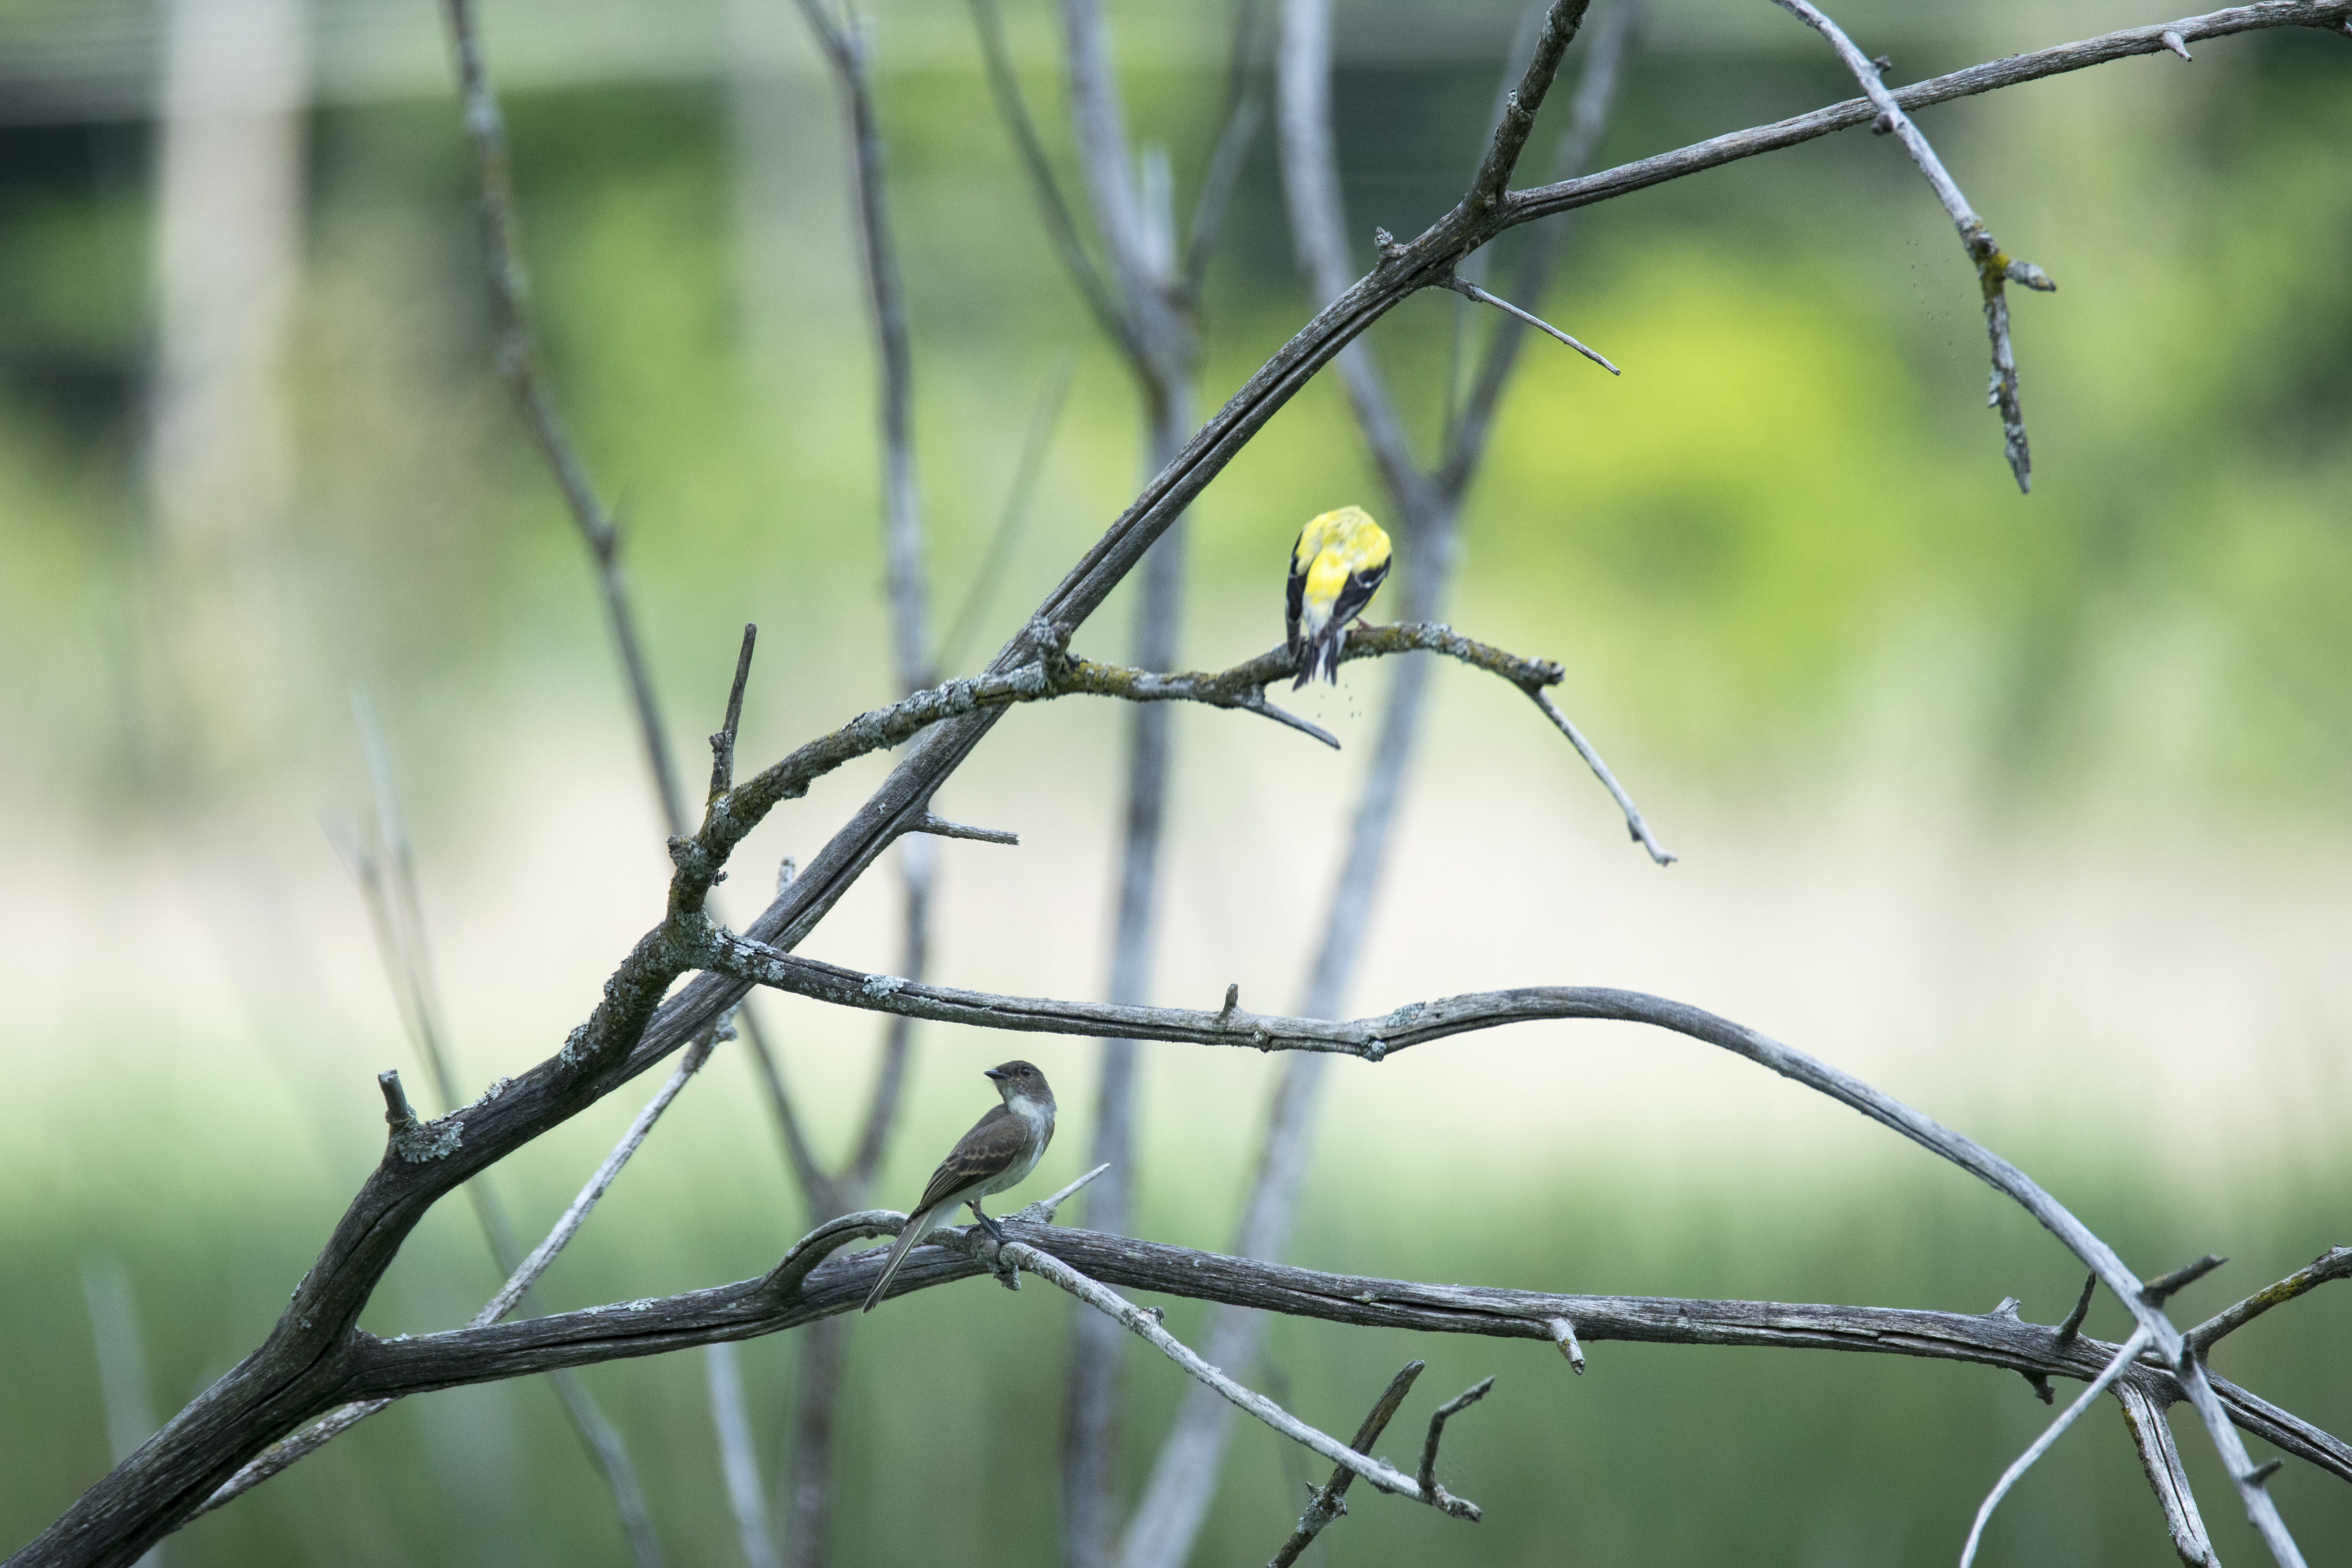
tree, nature, grass, branch, bird, fence, barbed wire, sunlight, leaf, green, fauna, twig, canada, eastern, quebec, sherbrooke, oiseau, moucherolle, phbi, phoebe, plant stem, thorns spines and prickles, outdoor structure, wire fencing, home fencing, perching bird